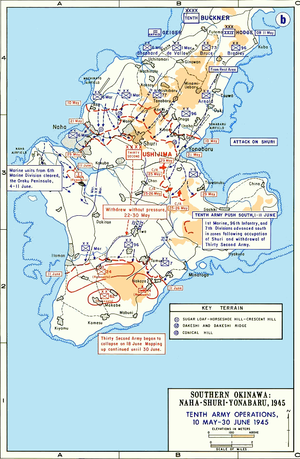
La bataille d'Okinawa, qui s'est déroulée dans l'archipel Okinawa au Japon lors de la Seconde Guerre mondiale, est le plus grand assaut amphibie de la guerre du Pacifique. La bataille dure quatre-vingt-deux jours, du 1ᵉʳ avril au 22 juin 1945. Quatre divisions de la 10ᵉ armée américaine et deux divisions de Marines participent aux combats sur l'île. L’invasion est soutenue par les forces aéronavales, amphibies et tactiques.